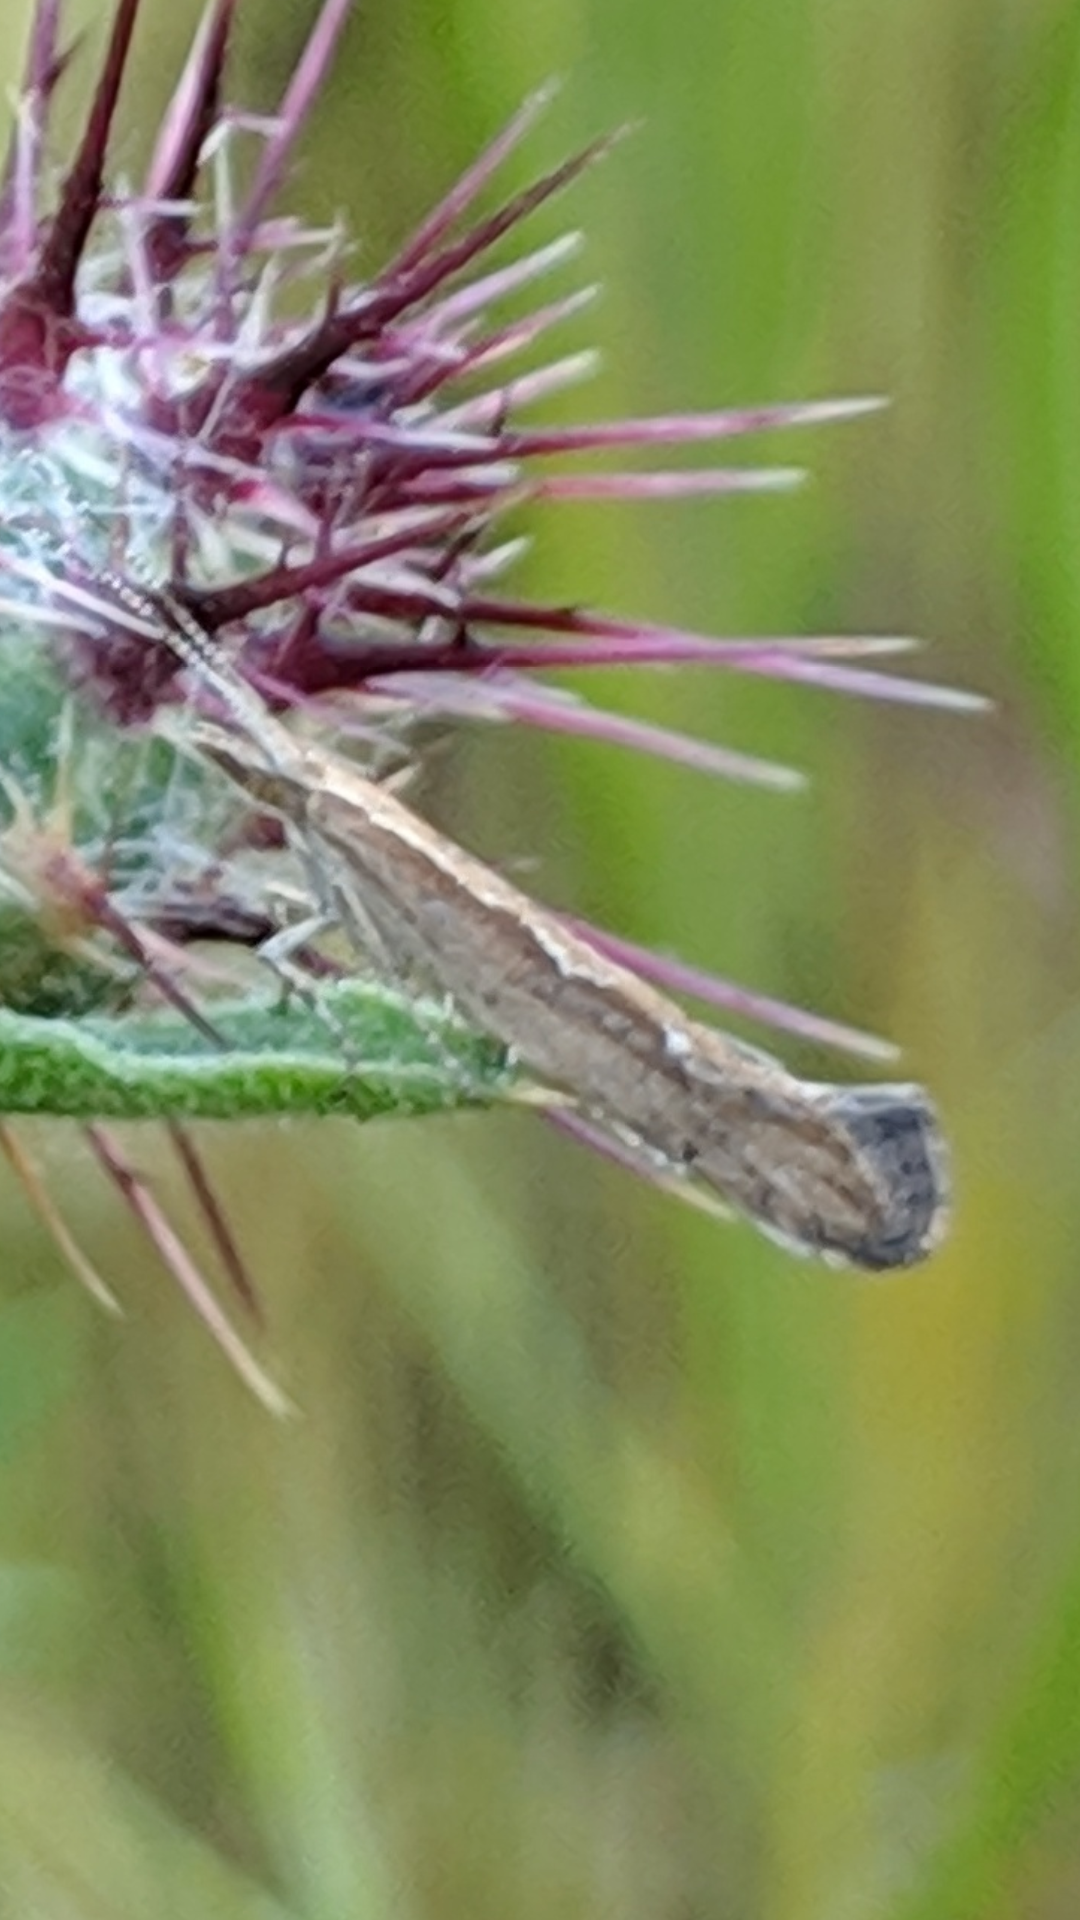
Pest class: diamondback_moth